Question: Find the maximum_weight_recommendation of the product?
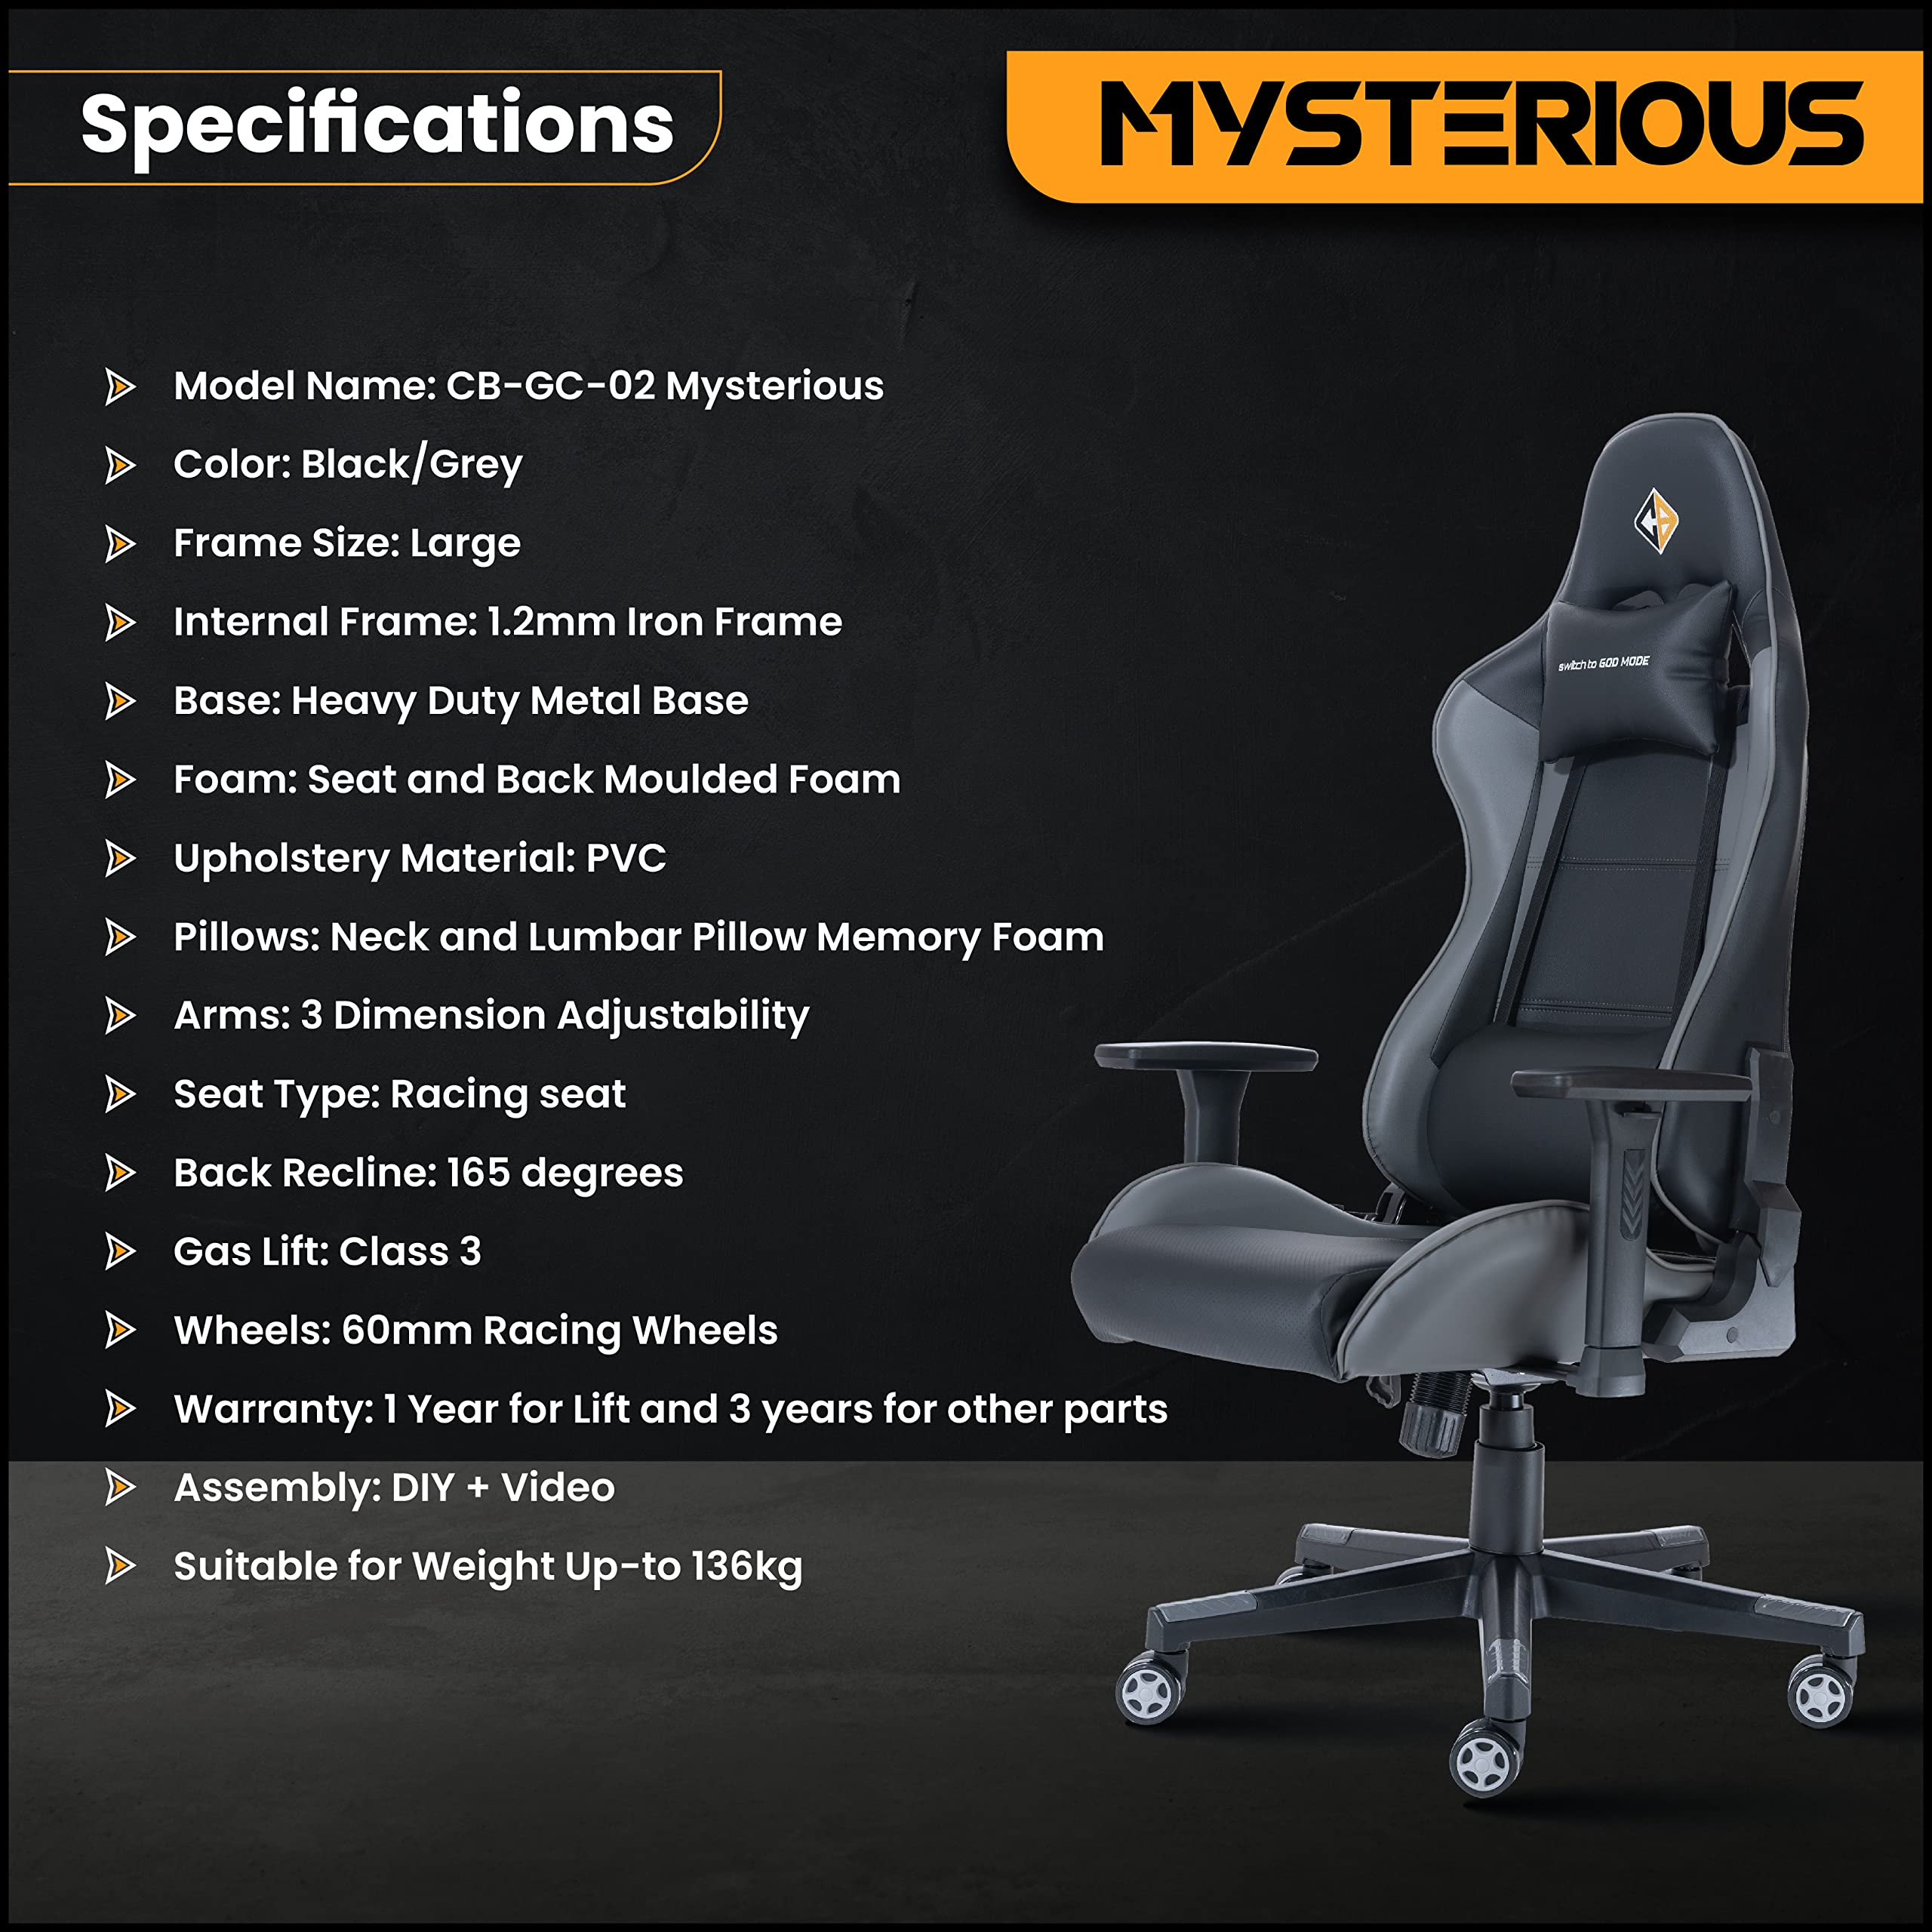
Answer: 136 kilogram